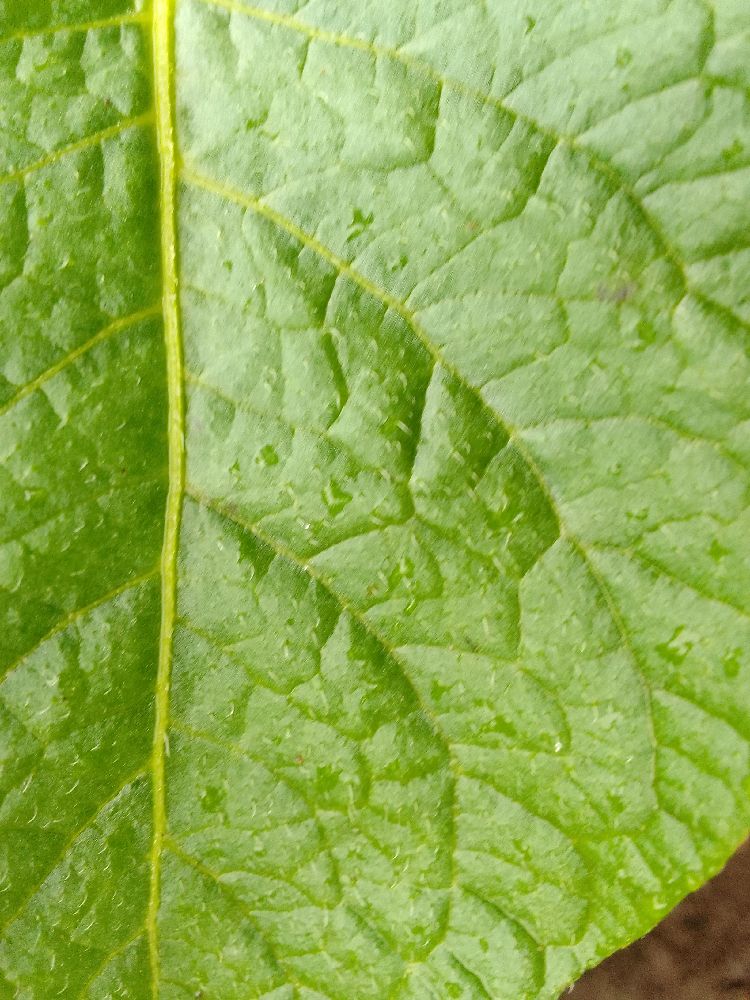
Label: Healthy